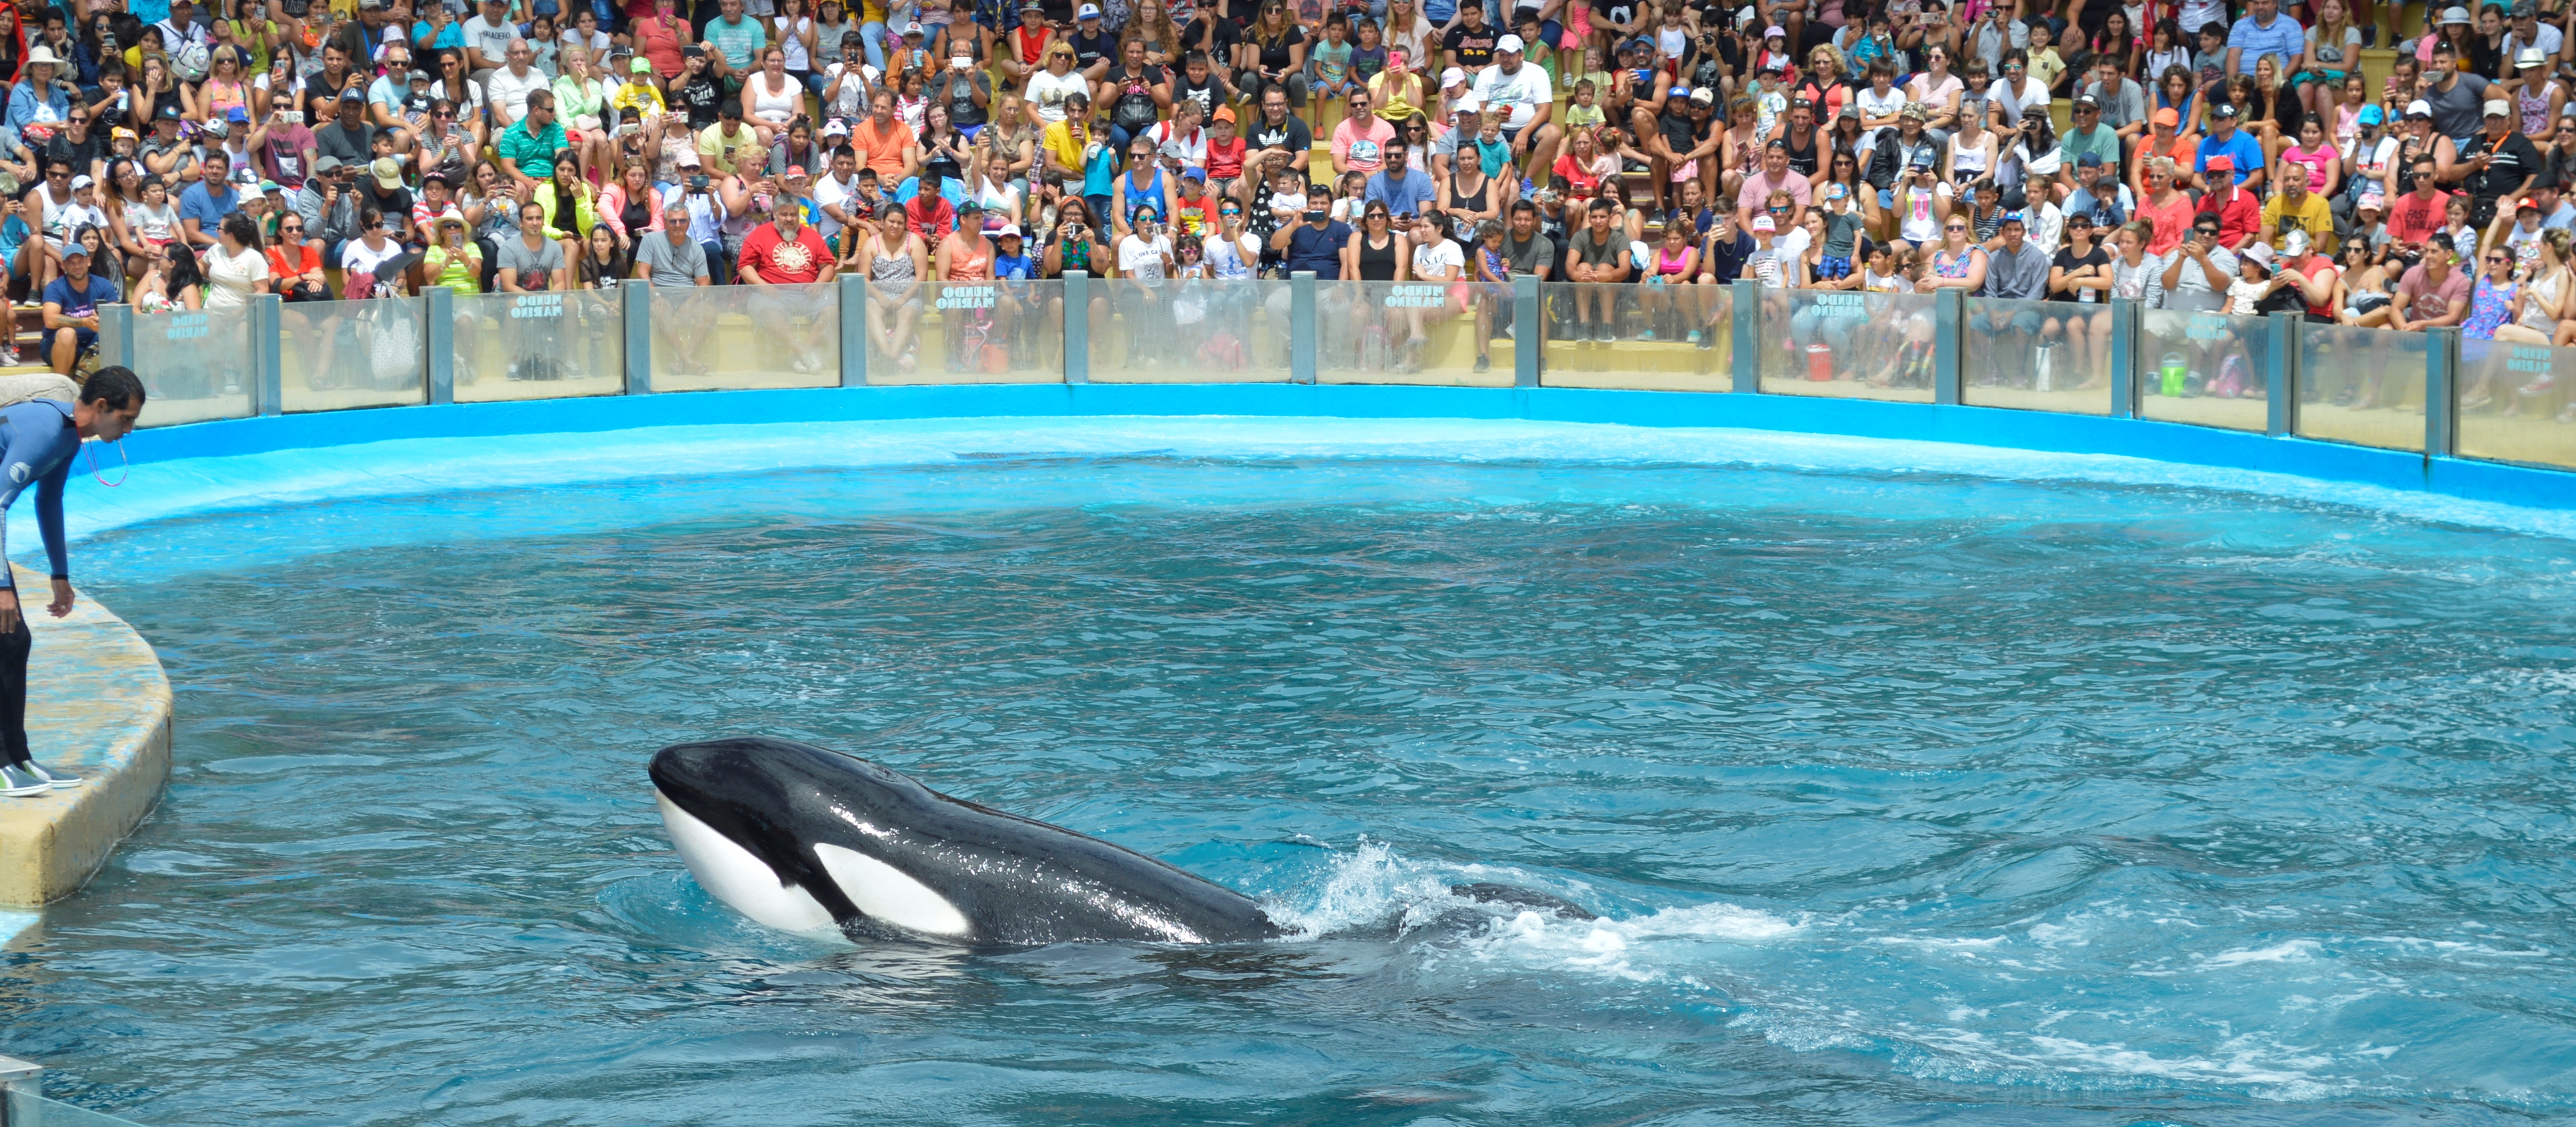
orca, marine mammal, cetacea, killer whale, dolphin, water, whale, marine biology, world, leisure, short beaked common dolphin, vacation, wholphin, common bottlenose dolphin